Dubai Airshow

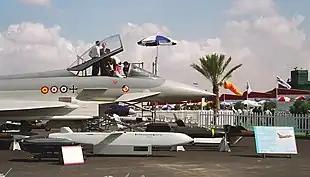
A Eurofighter in 1998

In 1991 due to the outbreak of the Gulf War, the show was moved from January to November and it had a strong military focus given events in the region.